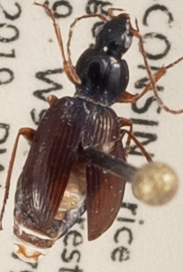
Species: Agonum retractum
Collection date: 2019-07-23
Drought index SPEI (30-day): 0.086
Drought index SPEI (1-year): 1.77
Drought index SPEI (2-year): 1.416